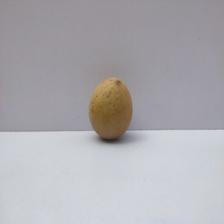
Size: Medium